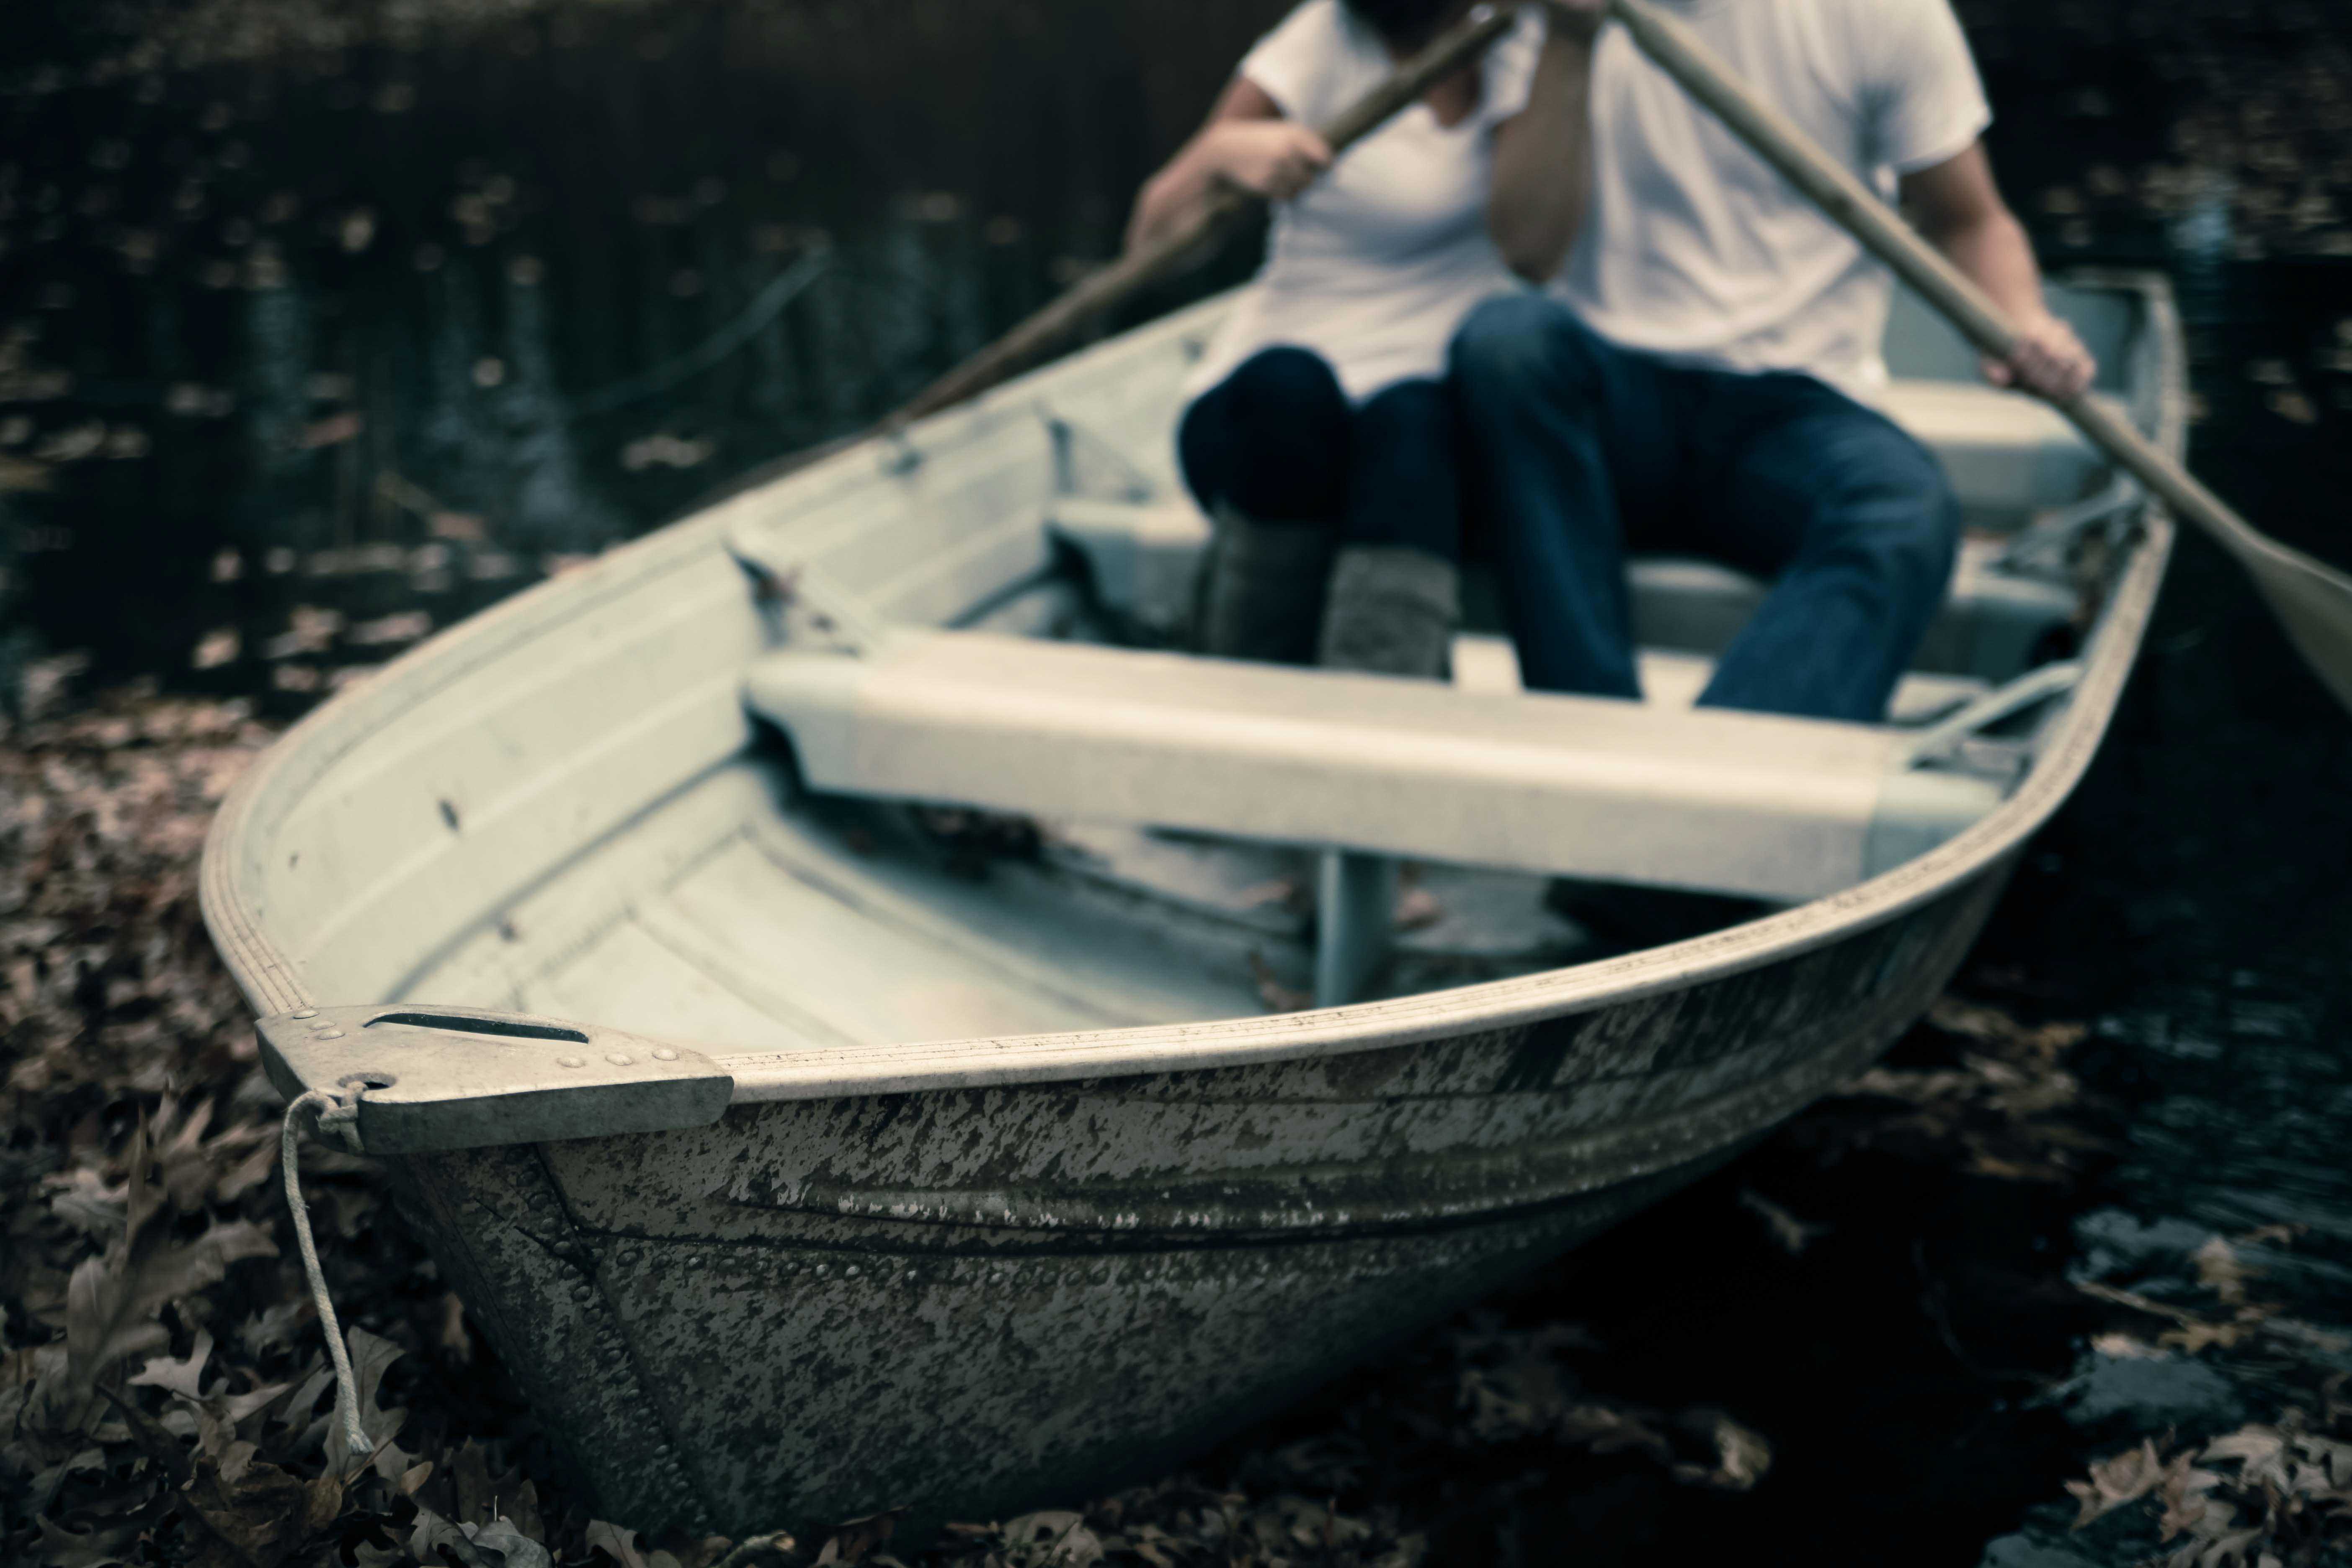
man, water, people, woman, boat, photography, lake, river, canoe, vehicle, macro, leaves, outdoors, boating, watercraft, dinghy, skiff, watercraft rowing